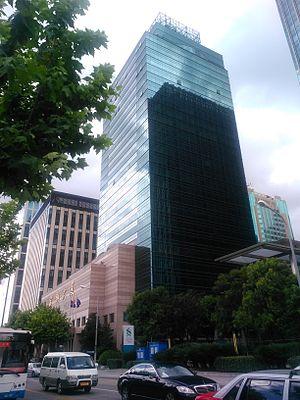
China Baowu Steel Group, anciennement Baosteel est le plus grand fabricant d'acier de Chine. Son siège social se situe en banlieue de le district de Baoshan, à Shanghai. L'effectif total dépasse 35 000 personnes. L'entreprise est dirigée par Ai Baojun. C'est une entreprise publique. En 2019, l'entreprise devient le premier fabricant mondial d'acier, devant Arcelor-Mittal.